Happy Old Year

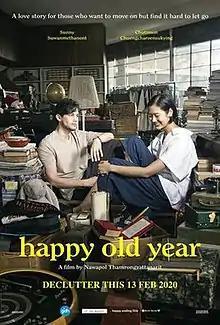
Film poster

Happy Old Year (Thai title: ฮาวทูทิ้ง ทิ้งอย่างไร..ไม่ให้เหลือเธอ) is a 2019 Thai romantic drama film written and directed by Nawapol Thamrongrattanarit. The film had premiered in the "Voices Main Programme" section at the 49th International Film Festival Rotterdam. It was selected as the Thai entry for the Best International Feature Film at the 93rd Academy Awards, but it was not nominated.